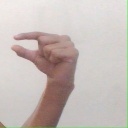
अक्षर: ग